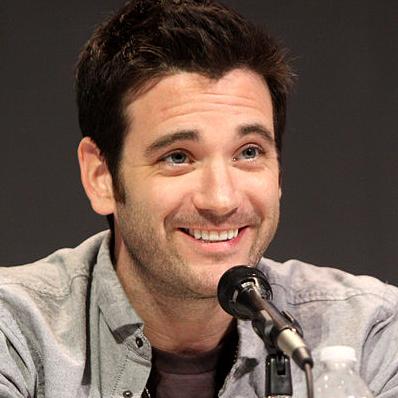
Age: 30